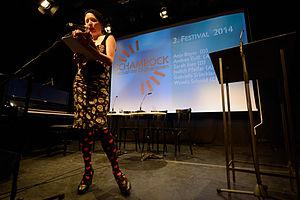
Sarah Ines est une écrivain et chanteuse allemande.